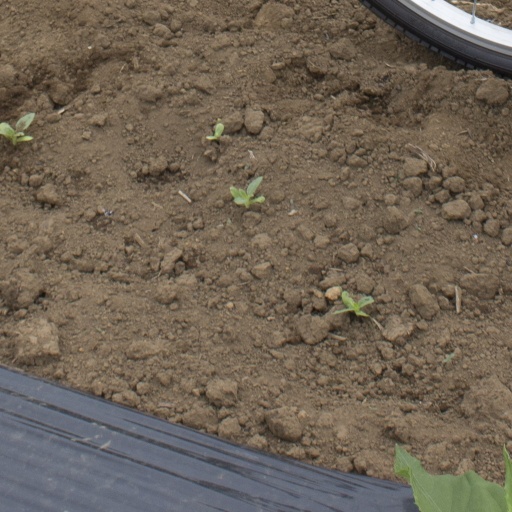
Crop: Jerusalem artichoke